The Last Producer

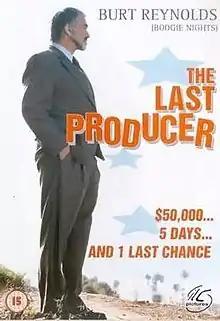
Film poster

The Last Producer is a 2000 American drama film directed by and starring Burt Reynolds. It also featured Sean Astin, Ann-Margret, Lauren Holly, Rod Steiger, and Benjamin Bratt. It was also referred to as "The Final Hit" in final packaging and promotional materials. It is the final film to be directed by Reynolds before his death in 2018.